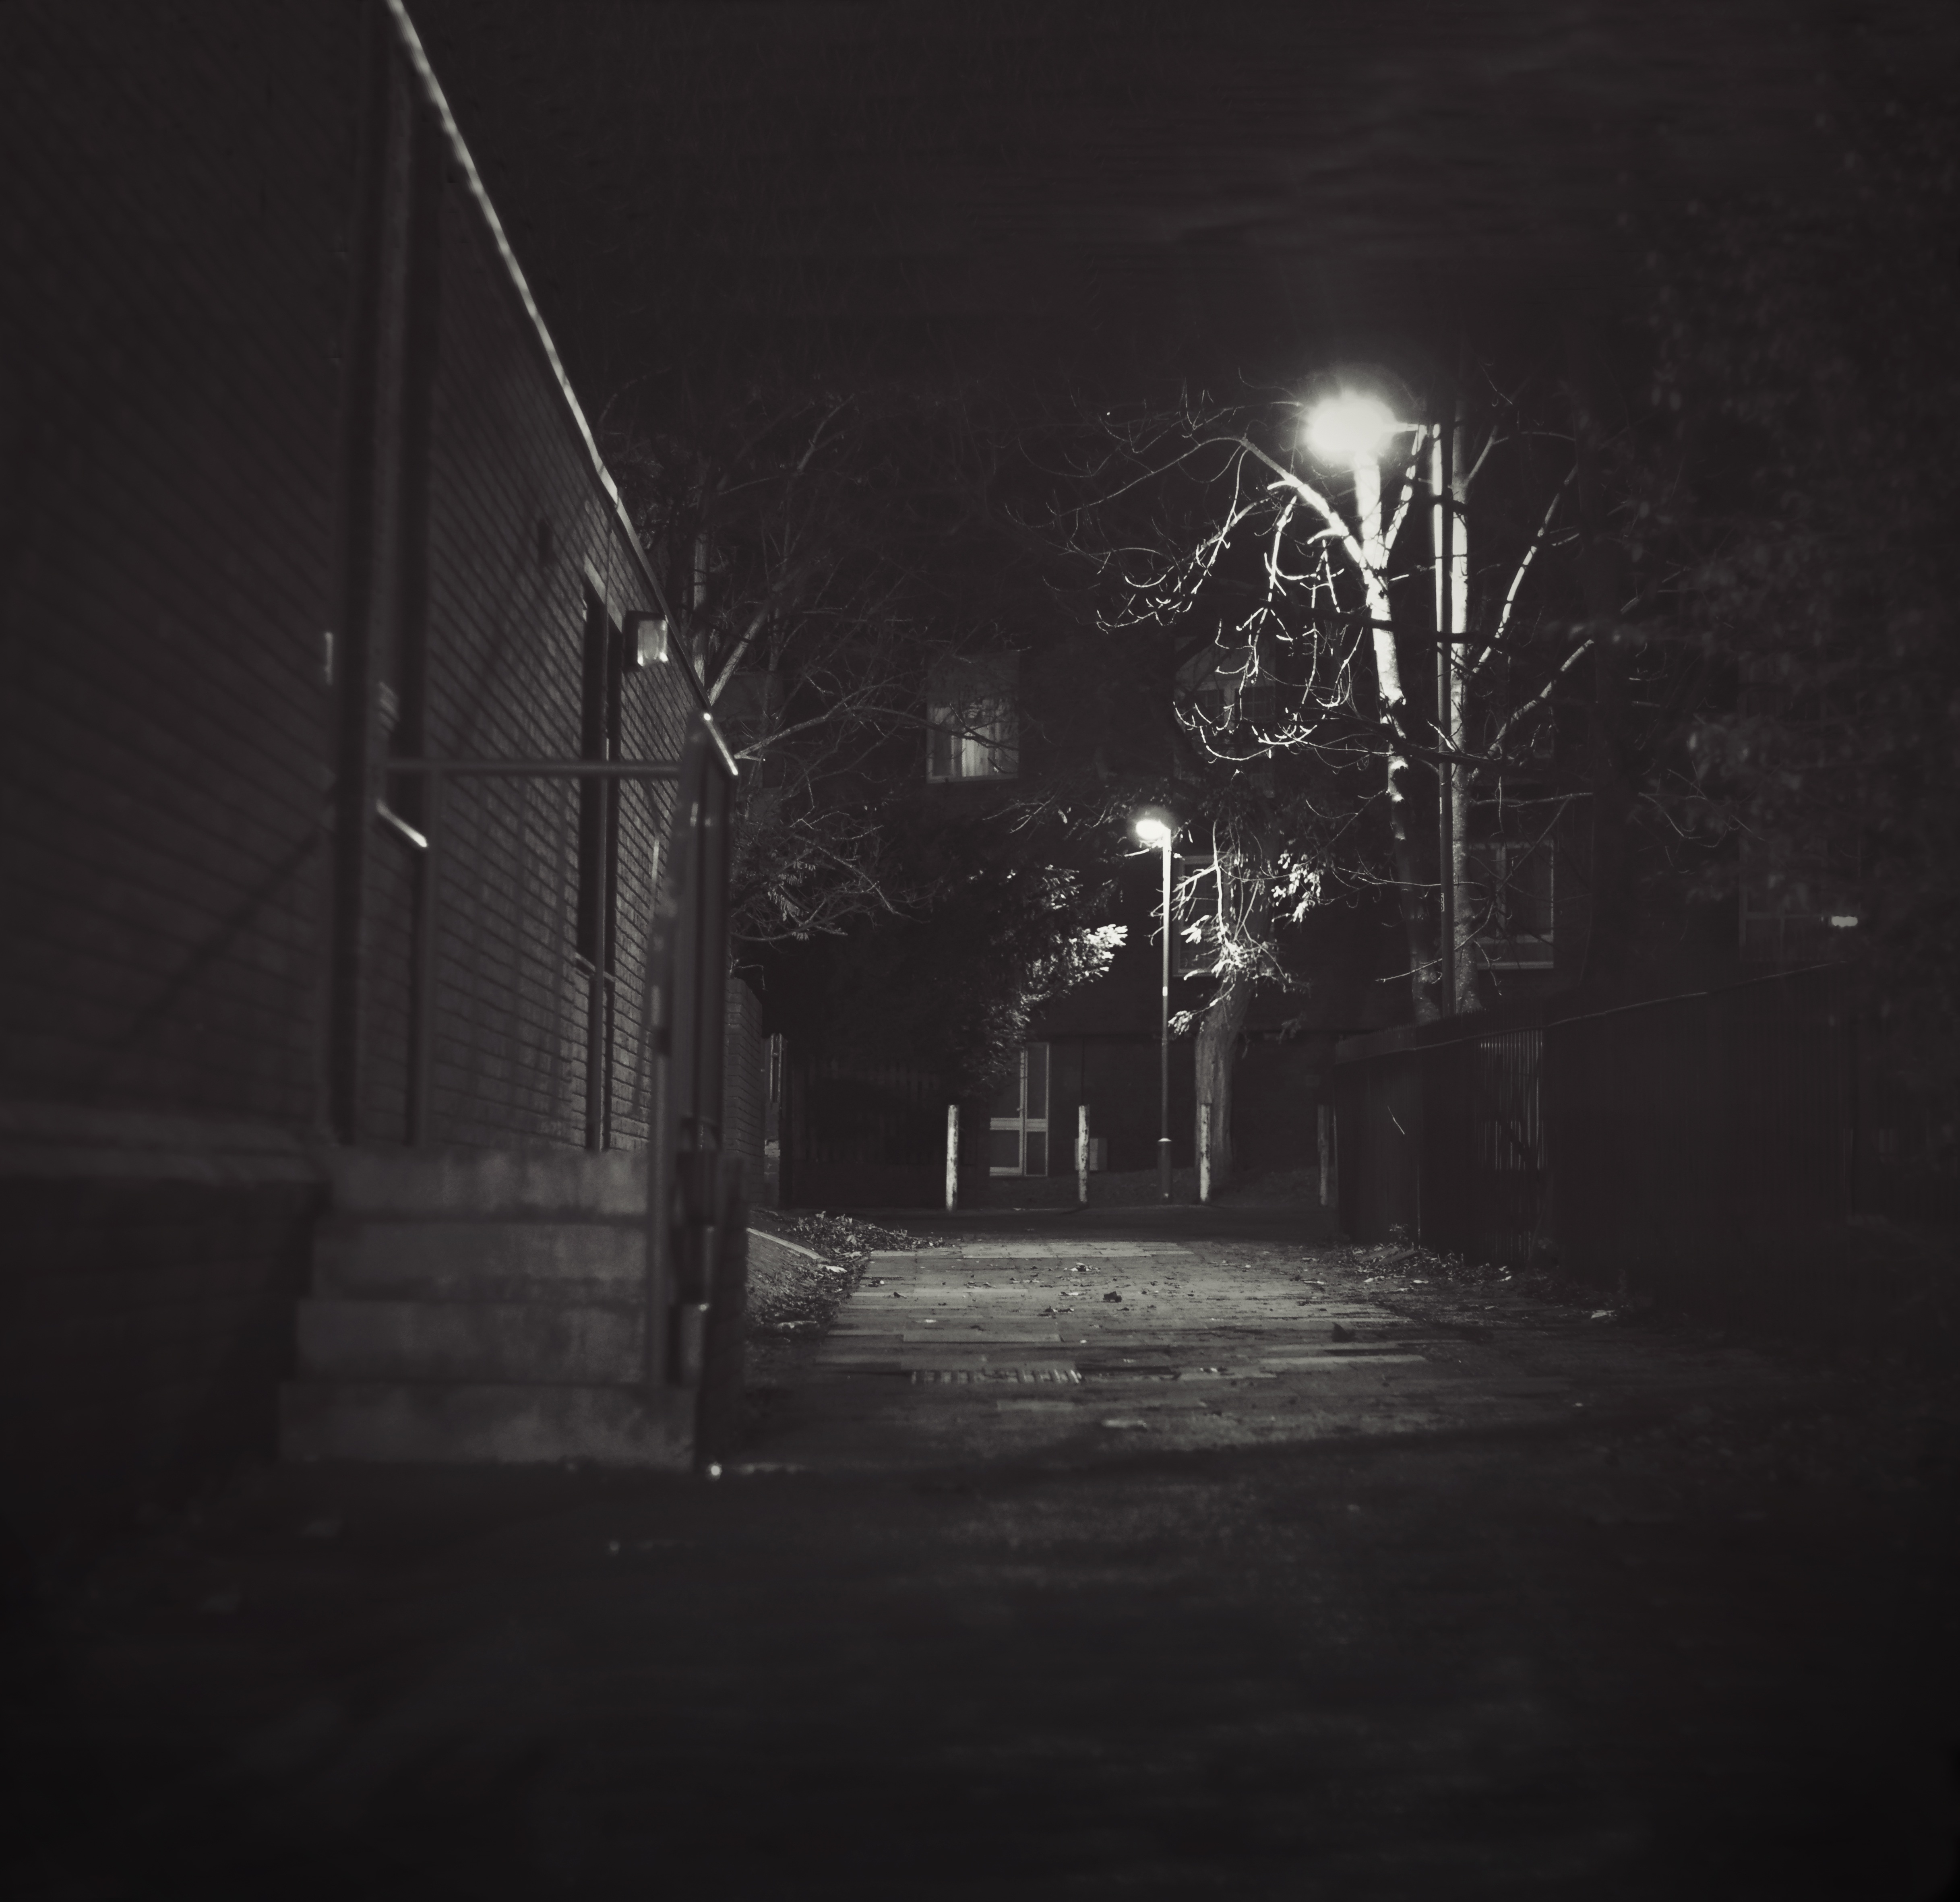
light, black and white, white, street, night, photography, urban, dark, dusk, evening, darkness, street light, black, monochrome, lighting, london, creepy, scene, shape, monochrome photography, film noir